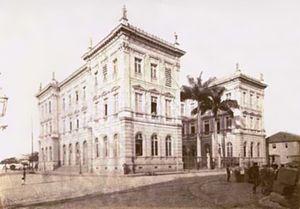
Joaquim Maria Machado de Assis est un écrivain et journaliste brésilien, considéré par beaucoup de critiques, d’universitaires, de gens de lettres et de lecteurs comme l’une des grandes figures, sinon la plus grande, de la littérature brésilienne.